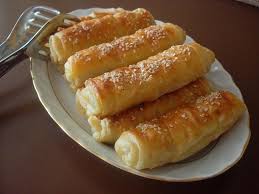
Yemek: borek